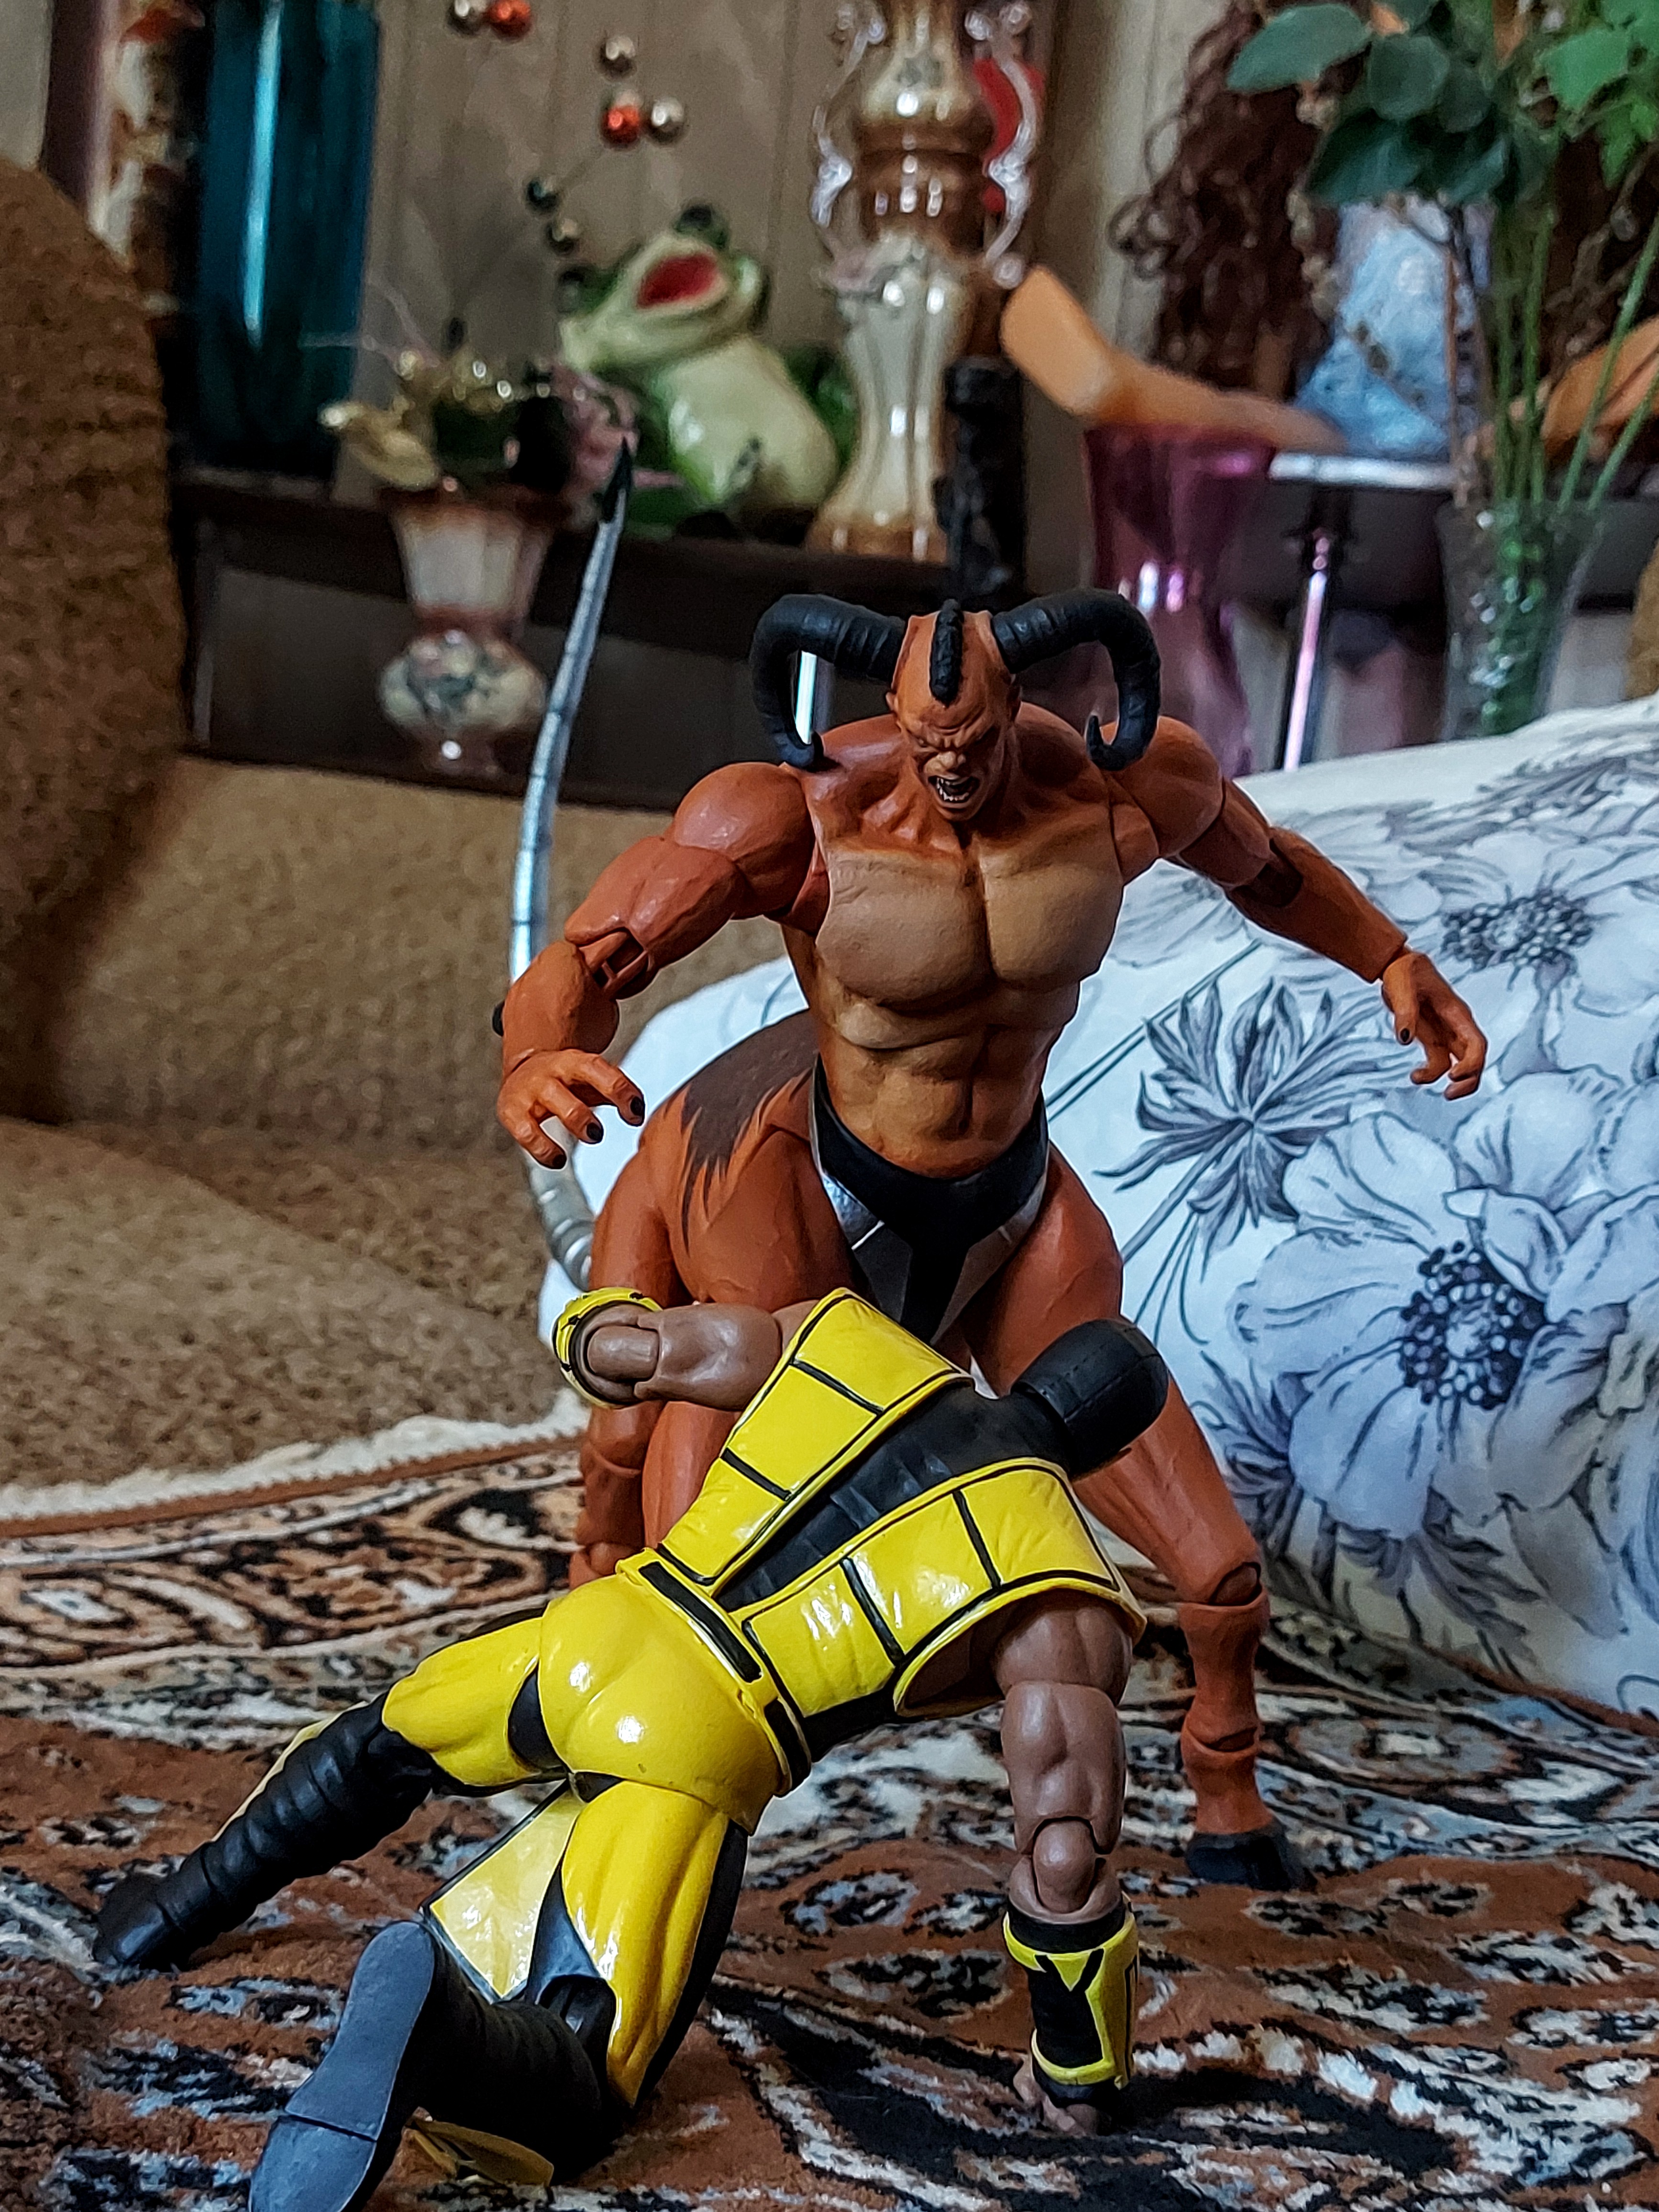
Shokan, storm, collectibles, warrior, fighter, action, figure, thigh, shorts, fun, human leg, art, event, entertainment, navel, knee, undergarment, performing arts, fictional character, costume, fiction, sandal, leisure, toy, adventure, chest, action figure, tribe, dancer, abdomen, animation, Barechested, public event, dance, costume design, middle ages, history, vacation, underpants